Question: What is bench made of?
Tambaya: Dame akai abin zaman?
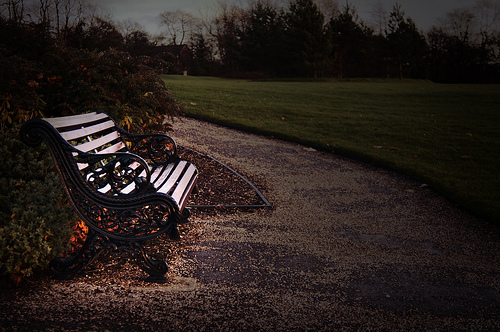
Answer: Wood and rod-iron.
Amsa: Katako da sandan baƙin qarfe.